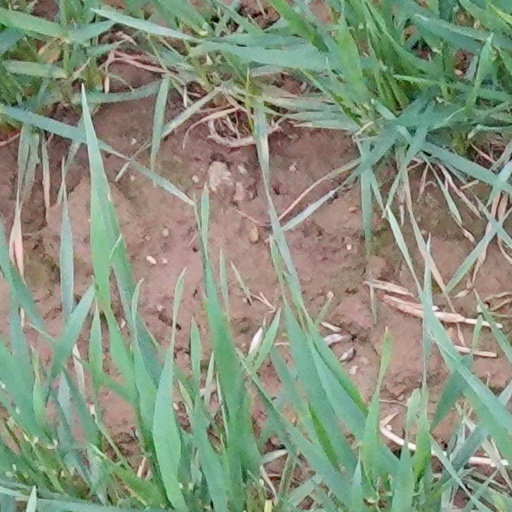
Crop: wheat